Kristine Breistøl

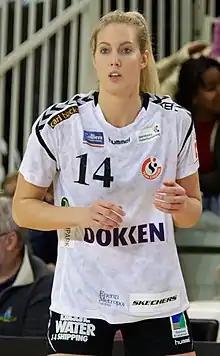
Breistøl in 2018

Kristine Breistøl (born 23 August 1993) is a Norwegian handball player for Győri ETO KC and the Norwegian national team.